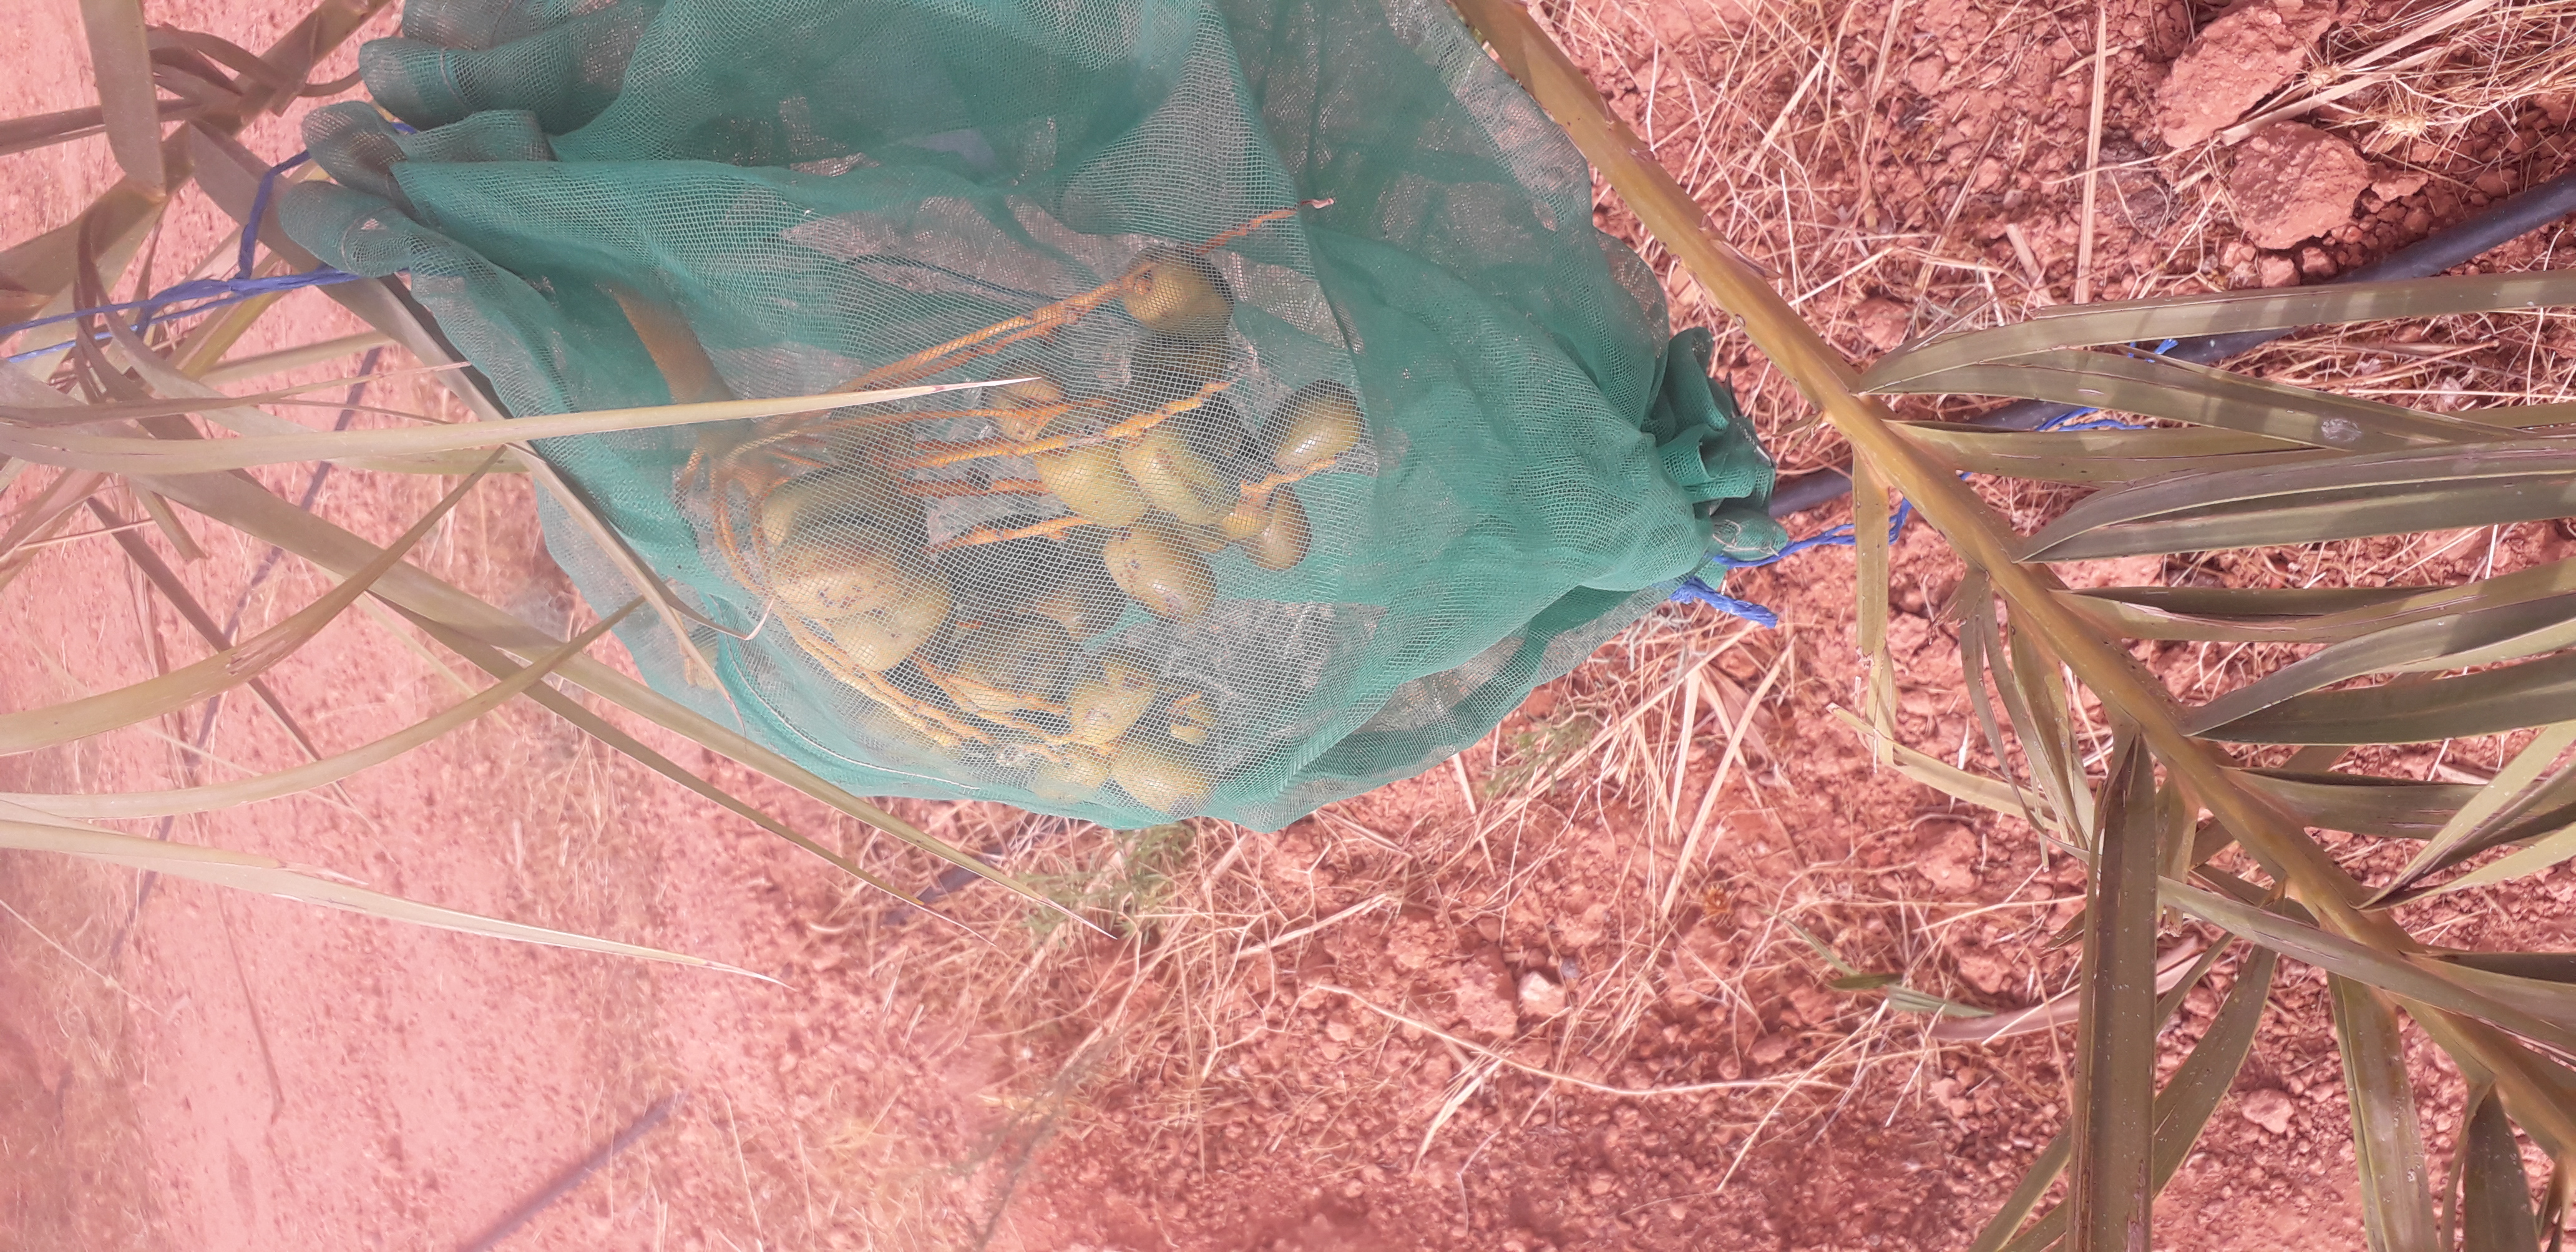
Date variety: Boufagous